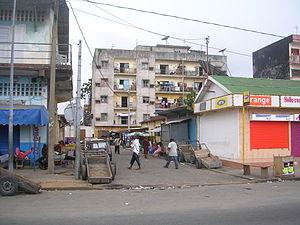
Abidjan centre de la ville